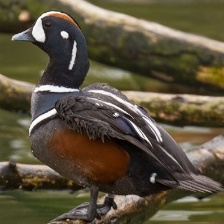
Species: HARLEQUIN DUCK
Scientific name: HISTRIONICUS HISTRIONICUS
ImageNet parent category: drake